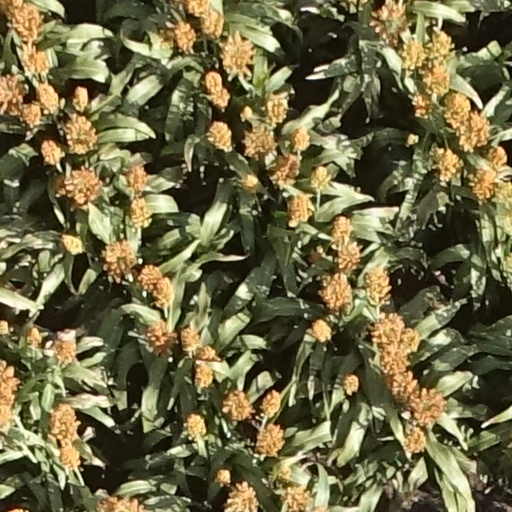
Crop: sorghum